Jacques de Baerze

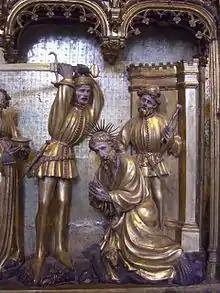
Scene from the smaller Champmol altarpiece; the "Execution of John the Baptist"

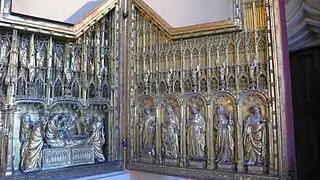
The "Retable of the Crucifixion"; detail of the right side

Jacques de Baerze (active before 1384, died after 1399) was a Flemish sculptor in wood, two of whose major carved altarpieces survive in Dijon, now in France, then the capital of the Duchy of Burgundy.